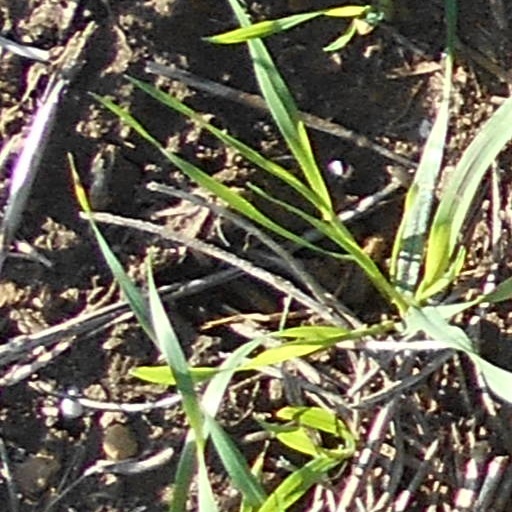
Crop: wheat